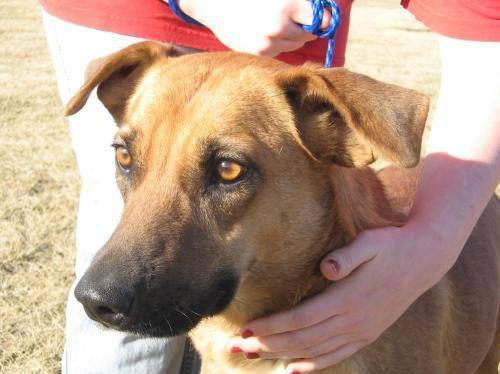
dog